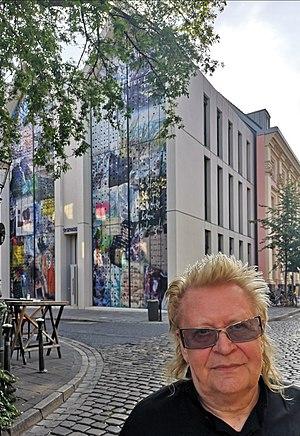
Hans-Jürgen Schult, connu comme HA Schult, né le 24 juin 1939 à Parchim, en Mecklembourg, est un artiste conceptuel allemand, connu principalement pour ses performances artistiques et ses objets réalisés plus particulièrement avec des ordures.